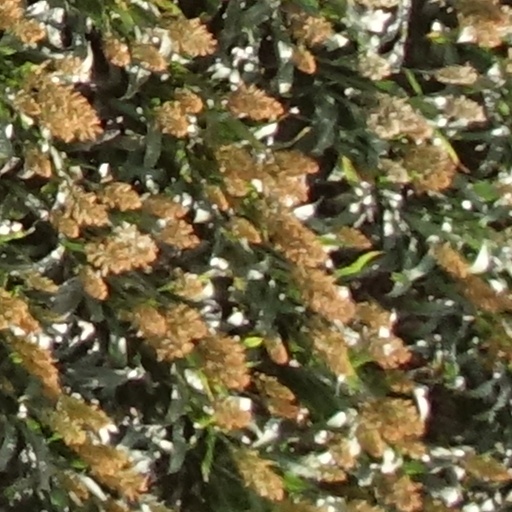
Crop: sorghum